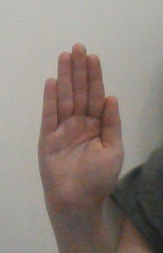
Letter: seen